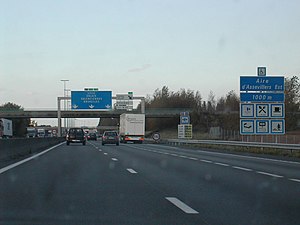
Autoroute A1 / Tilslutninger
Motorvej A1 i den nordgående vejside nær Peronne.
Autoroute française A1 er en 211 km lang motorvejsstrækning, der er anlagt mellem Lille og Paris.